ALCO RSD-15

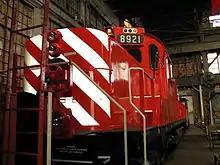
RSD-17 locomotive in Elgin County Railway Museum, St. Thomas, Ontario.

The RSD-15 has been produced in N scale by Mehano of Yugoslavia and Broadway Limited of the United States.